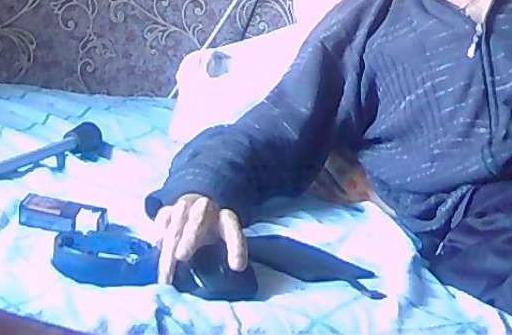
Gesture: no_gesture